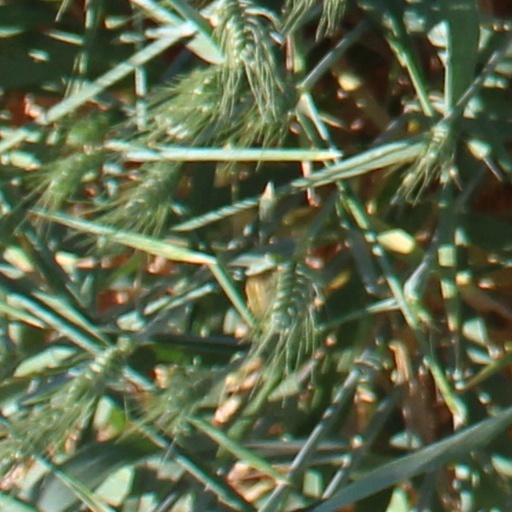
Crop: wheat